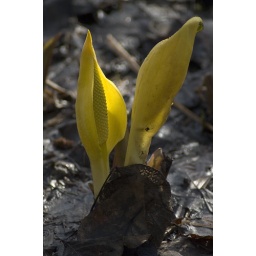
uncommon wild flower found in wet bogs in the rockies. are much loved by bears in the spring, so photographers be ware!